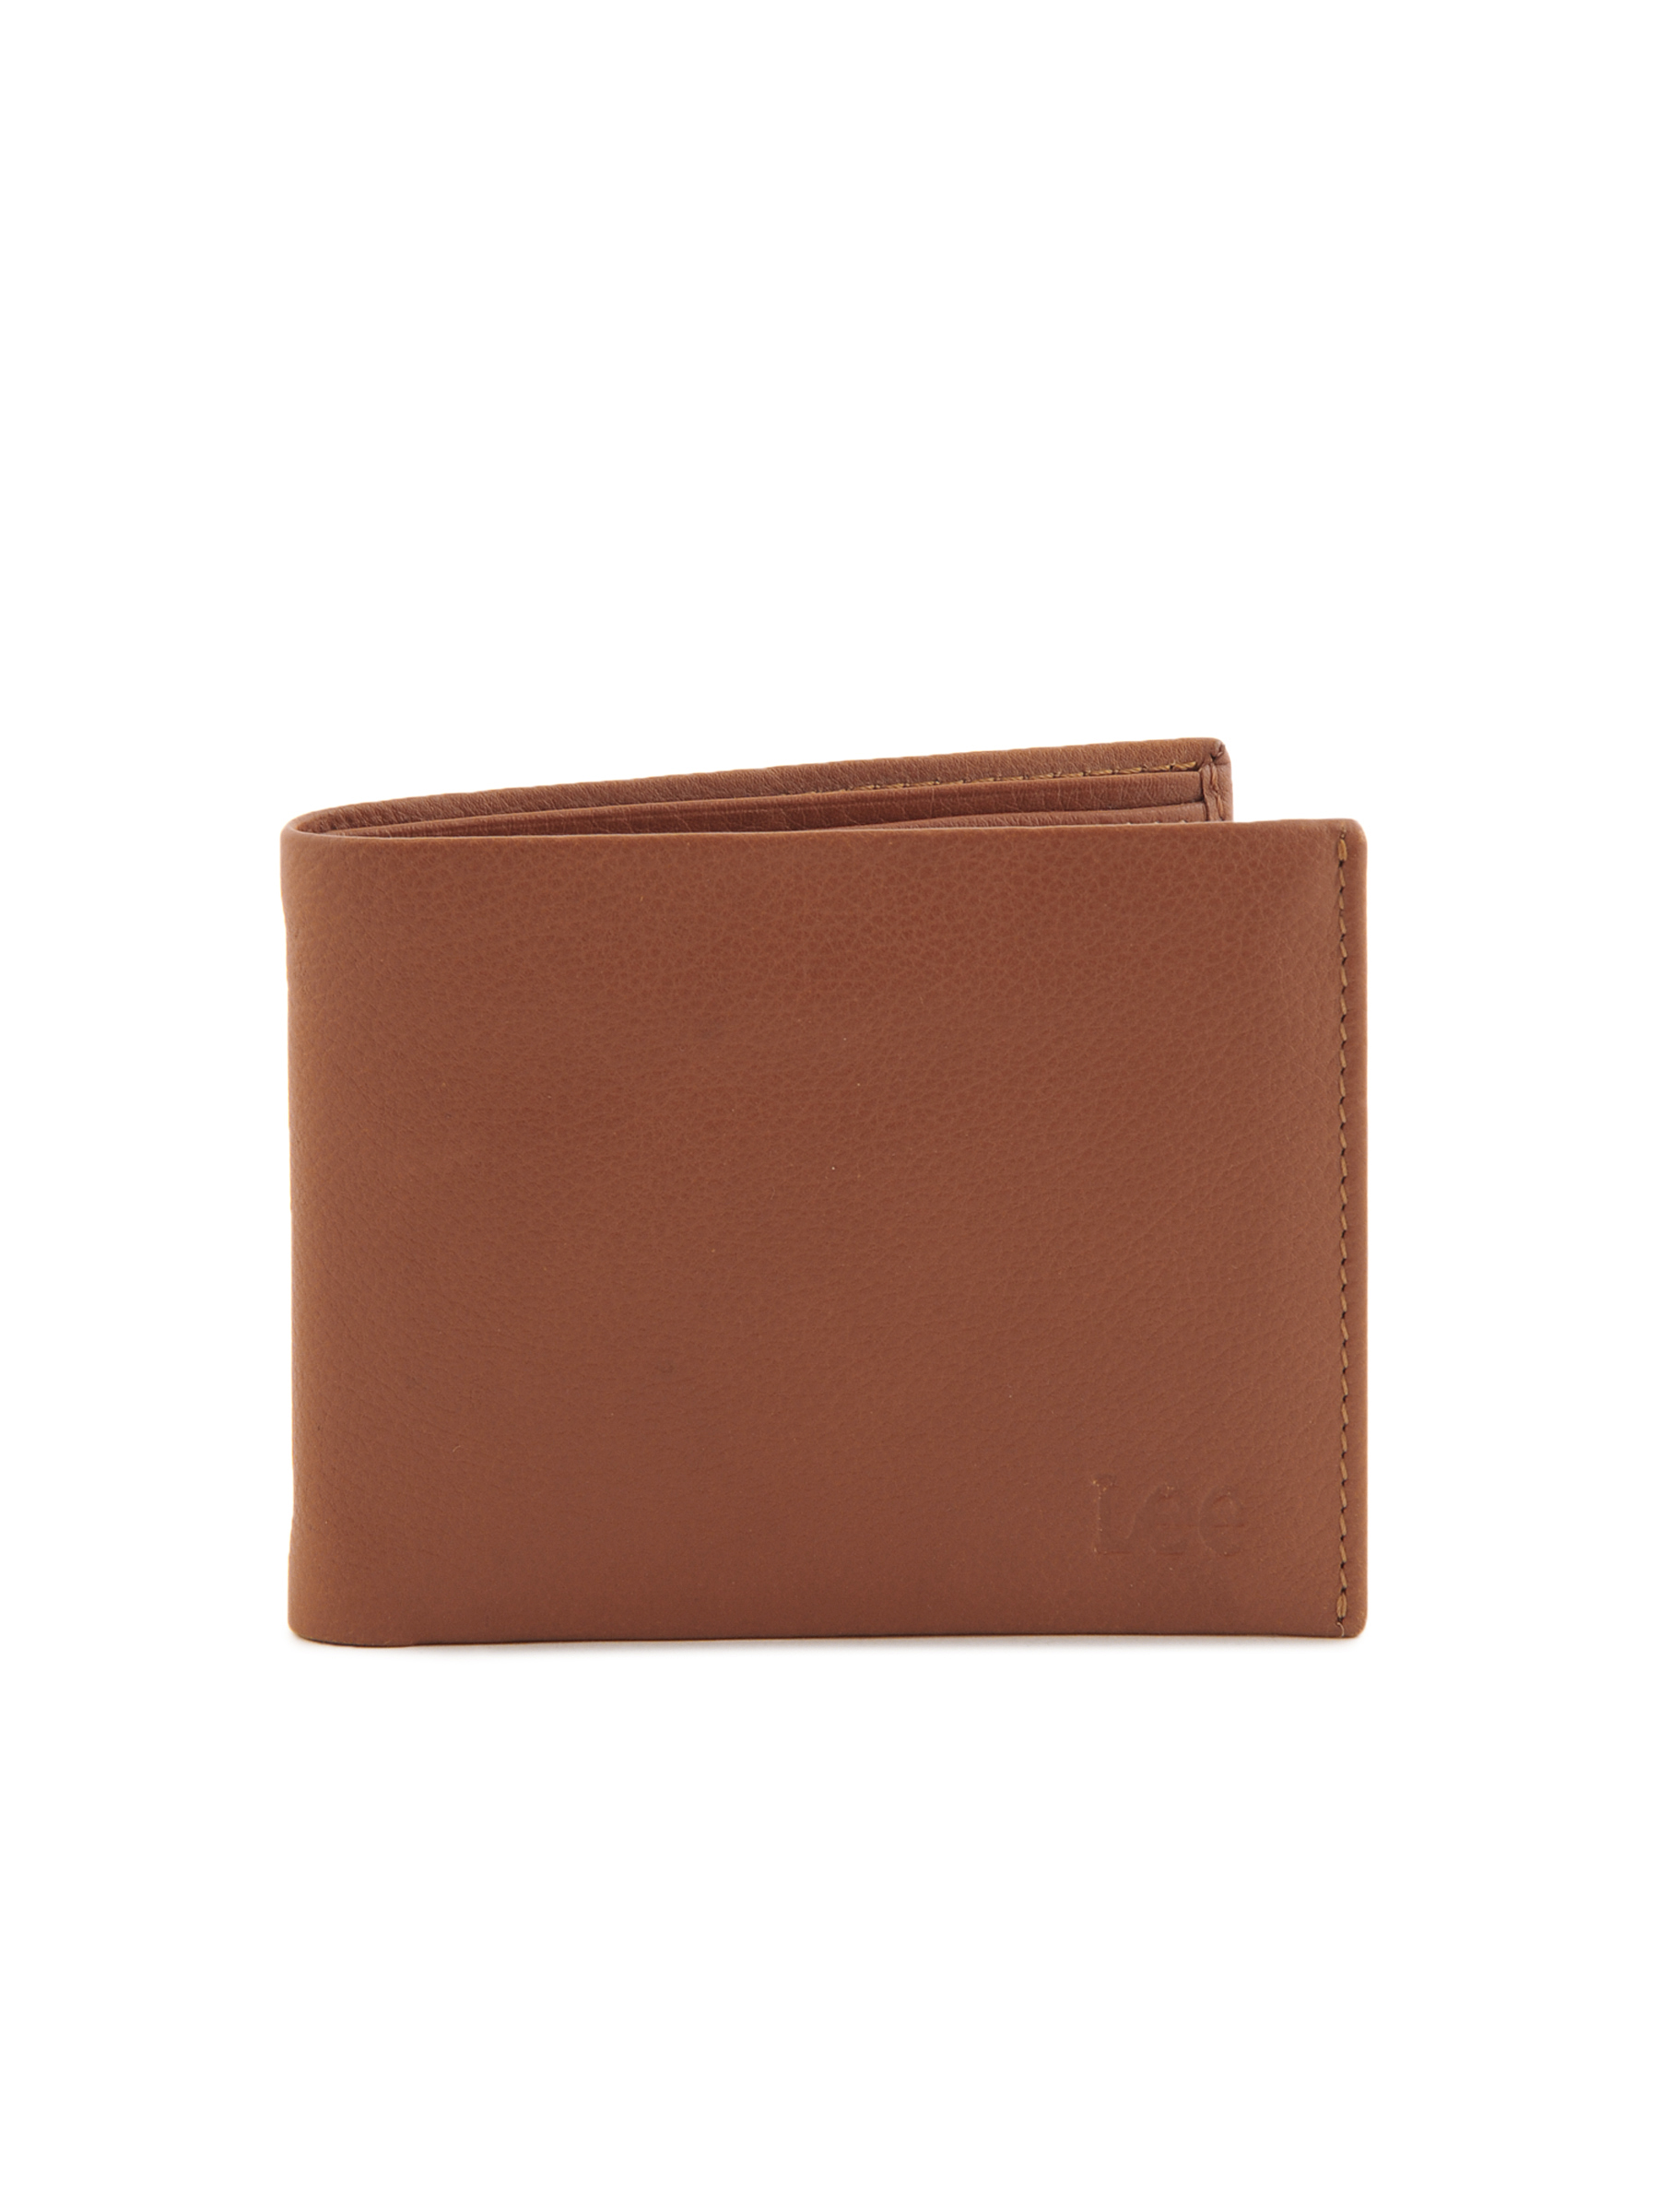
Lee Men Leather Tan Wallet
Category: Accessories / Wallets / Wallets
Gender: Men
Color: Tan
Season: Summer 2011
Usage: Casual